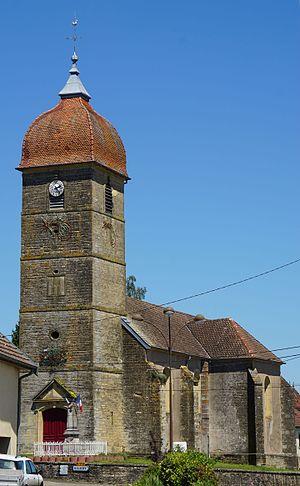
L'église de Varogne.
Varogne est une commune française, située dans le département de la Haute-Saône en région Bourgogne-Franche-Comté.